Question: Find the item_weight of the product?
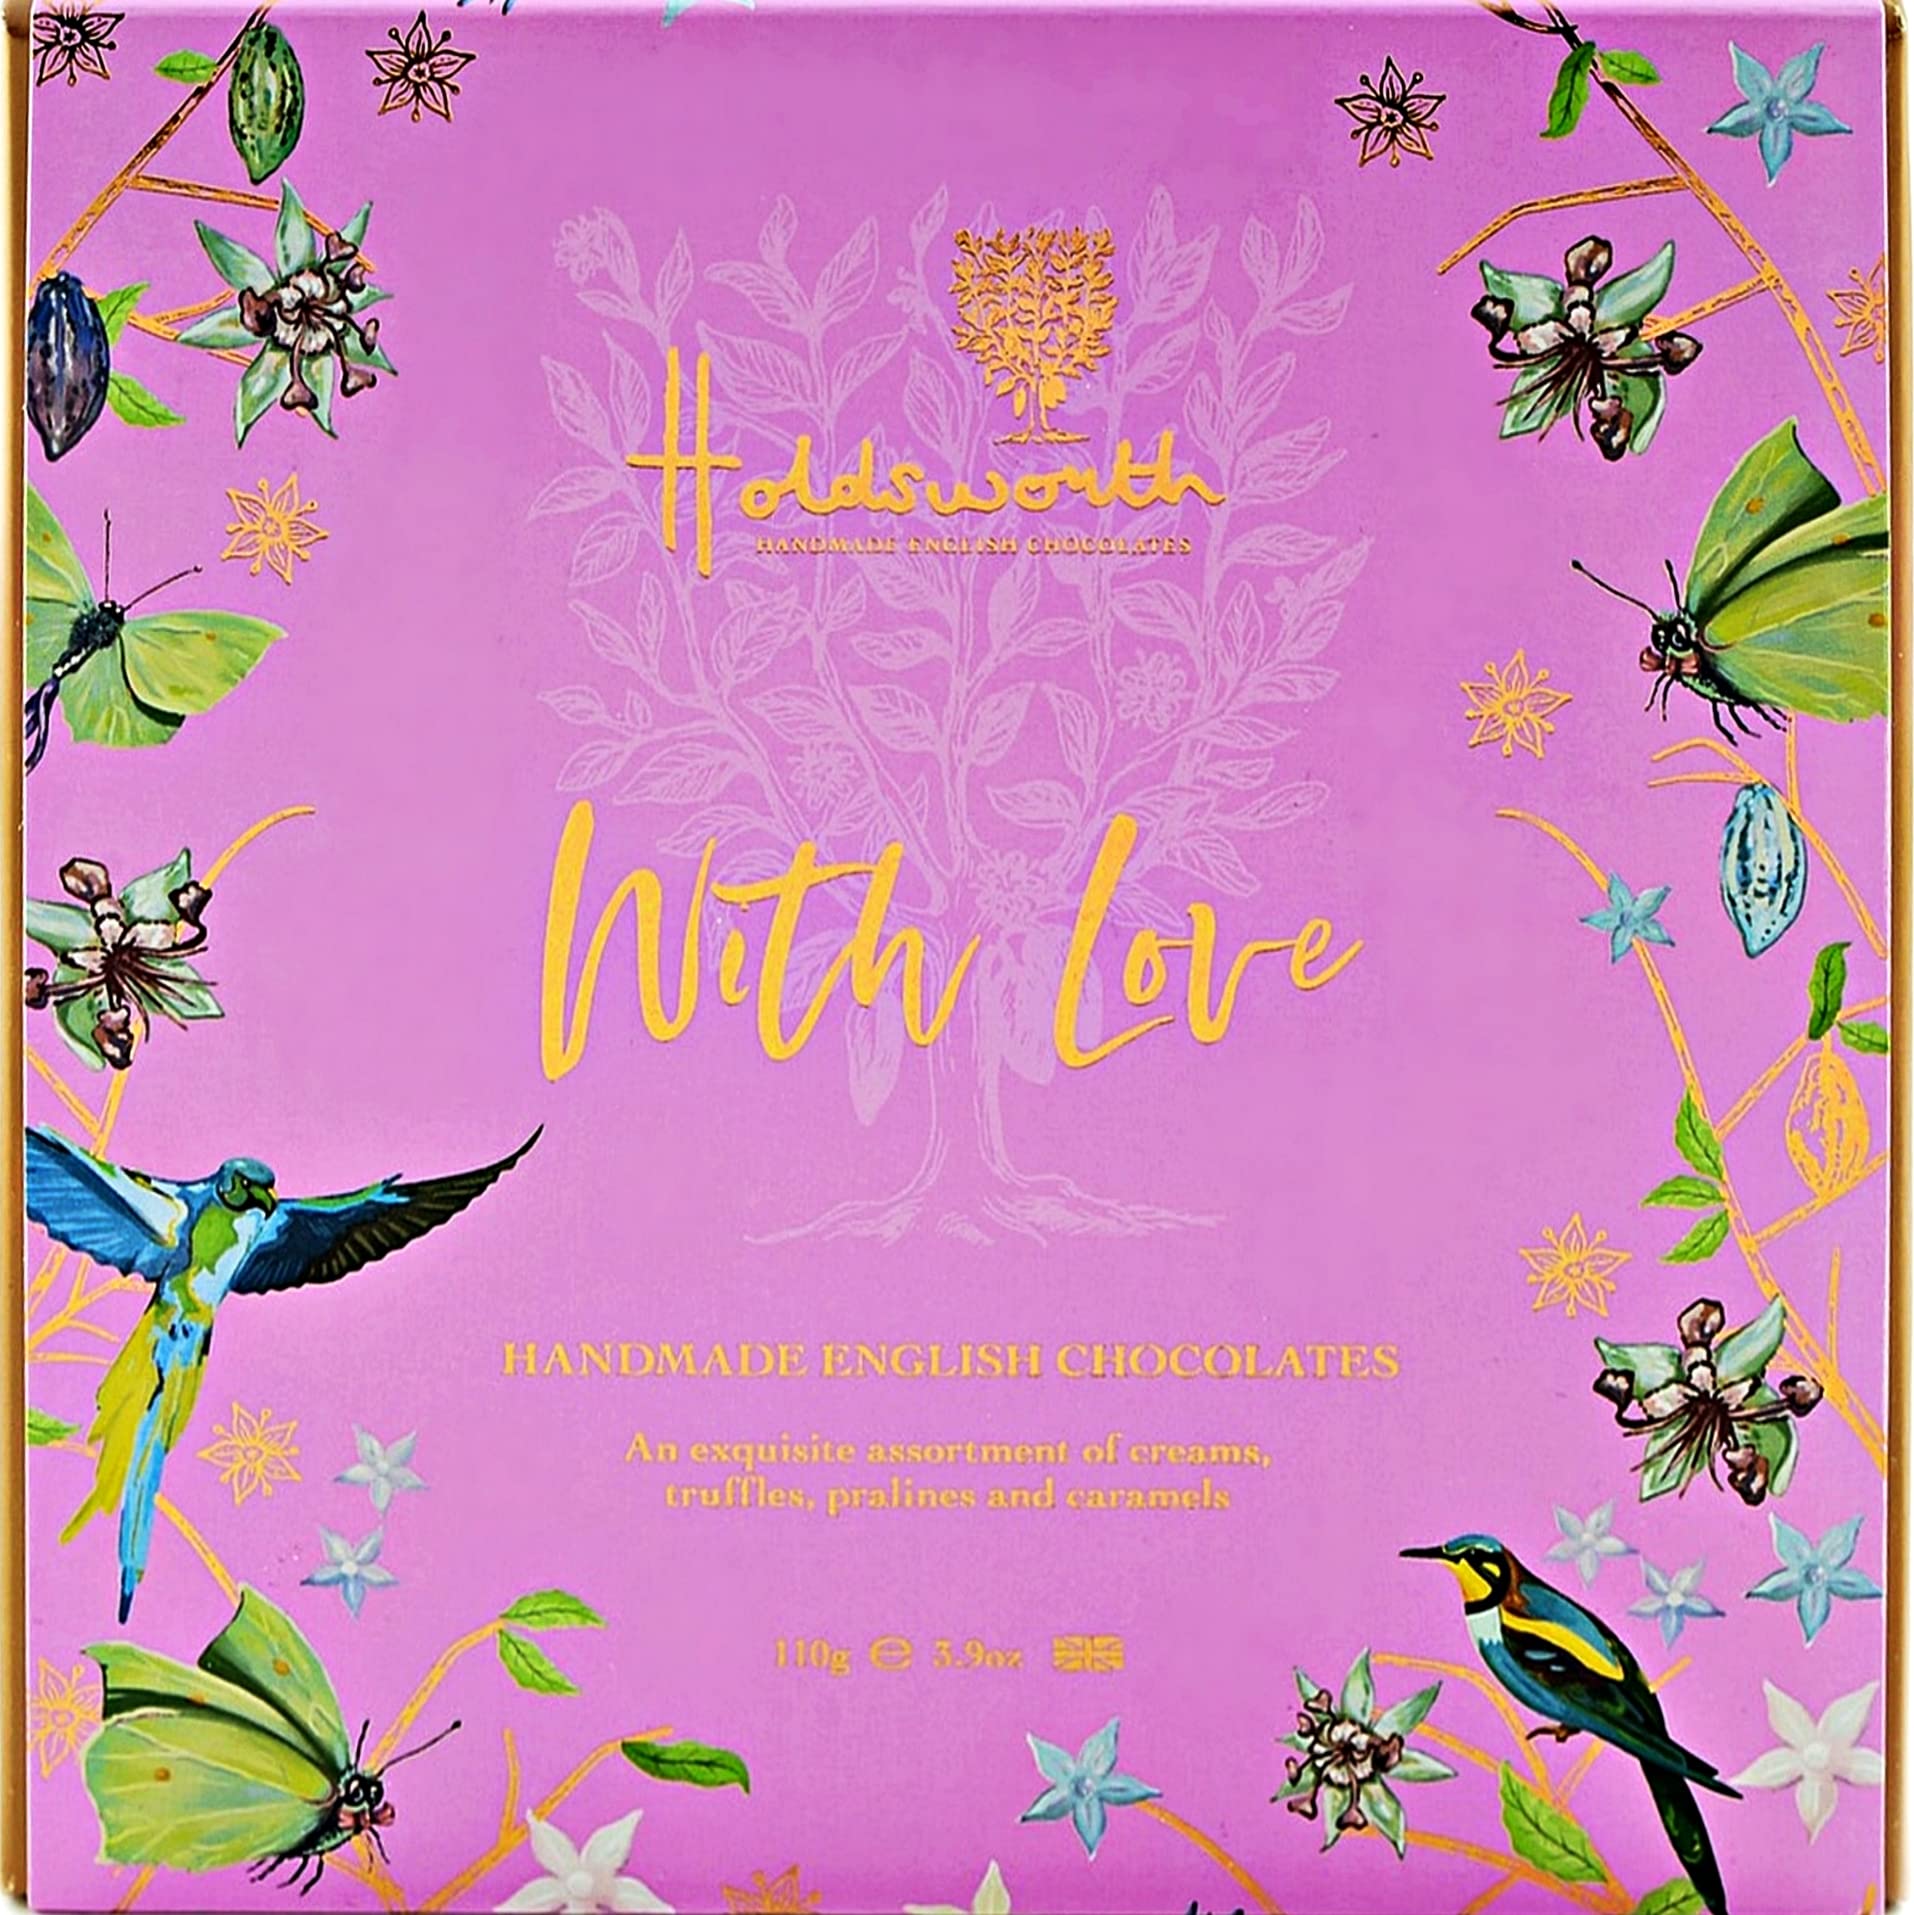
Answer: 110 gram